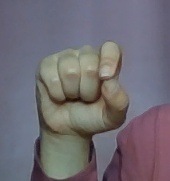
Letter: fa